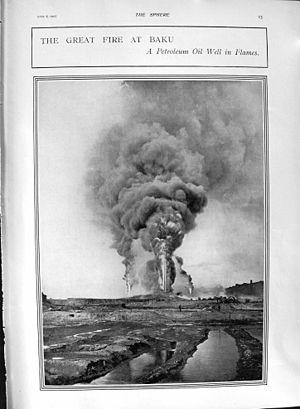
The Sphere, d'abord sous-titré An Illustrated Newspaper for the Home puis The Empire's Illustrated Weekly, est un magazine hebdomadaire illustré britannique fondé en janvier 1900 et disparu en 1965.